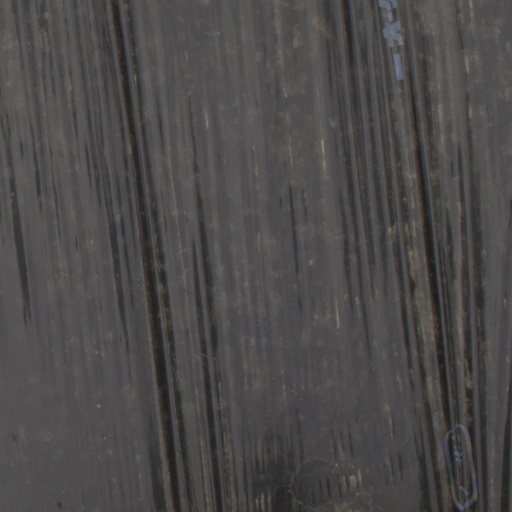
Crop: Jerusalem artichoke